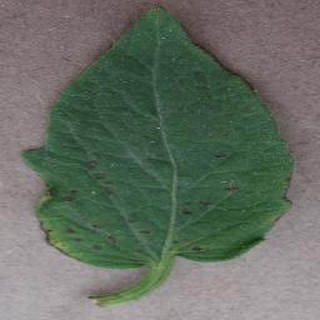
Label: tomato_bacterial_spot